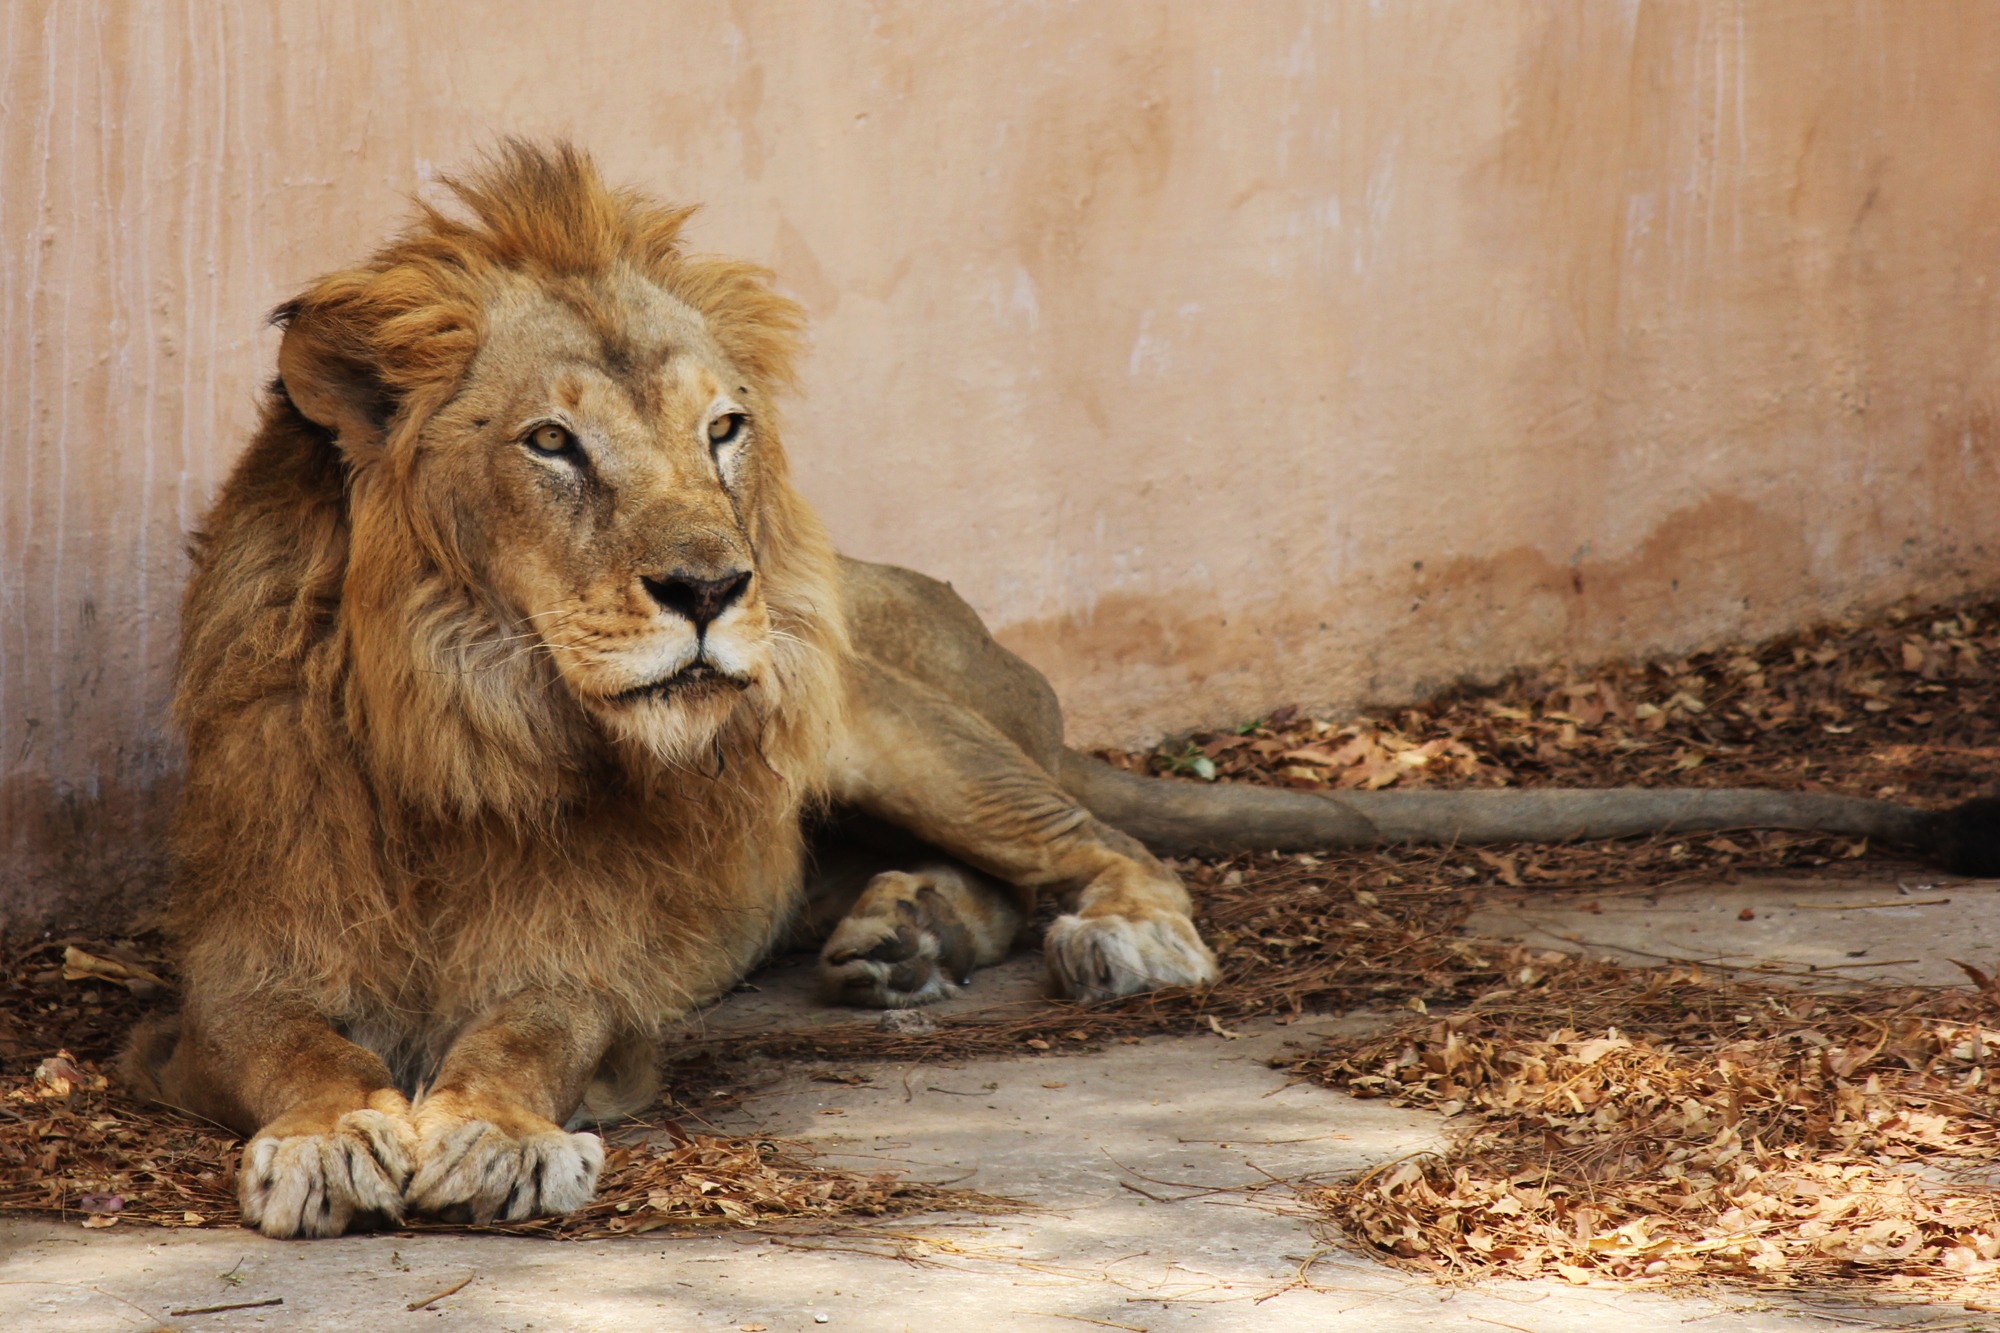
nature, wilderness, animal, wildlife, wild, environment, zoo, mammal, mane, fauna, lion, outdoors, zoology, vertebrate, species, safari, big cats, indian lion, cat like mammal, masai lion, light brown lion, jaipur zoo